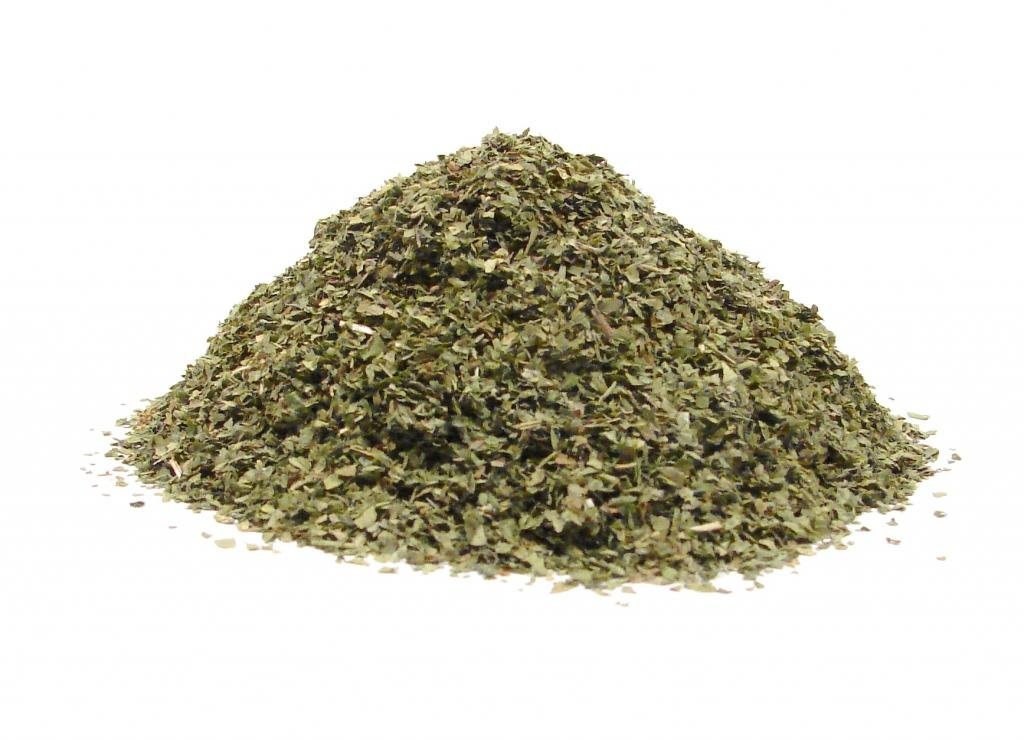
Item Name: Cilantro Flakes-1Lb
Bullet Point 1: Items Ship Next Business Day
Bullet Point 2: Packed in a Heat-Sealed 4mil Poly-Pouch
Bullet Point 3: Stored Correclty will Last One Year or More
Bullet Point 4: Save on Shipping with Comibined Orders
Value: 16.0
Unit: Ounce

Price: 22